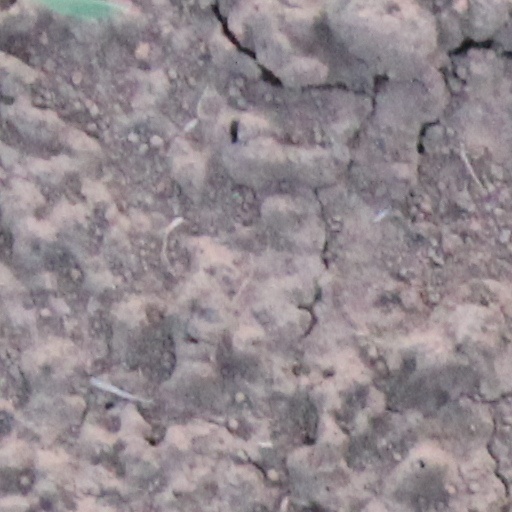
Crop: wheat